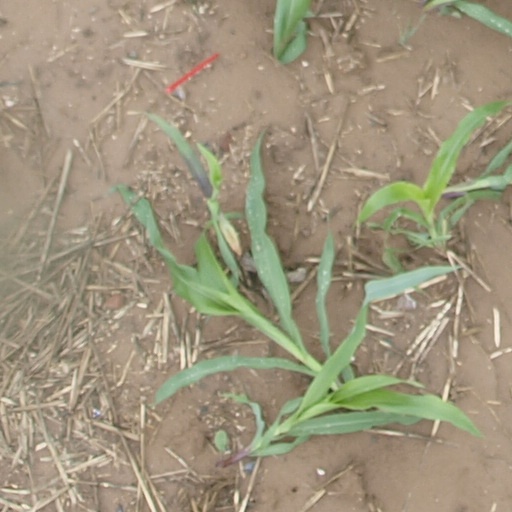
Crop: maize; corn